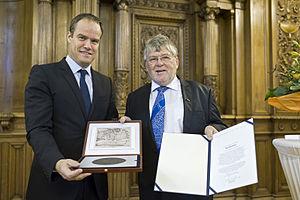
Kurt Brenner et le maire de Heidelberg Dr. Eckart Würzner (2012)
Kurt Brenner est un germaniste et romaniste, un acteur de la vie culturelle et des relations franco- allemandes. Il a enseigné entre autres la littérature, la langue et la civilisation allemandes aux universités de Heidelberg et de Montpellier.